Destroyer

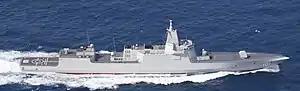
Type 055 class destroyer of the Chinese People's Liberation Army Navy (PLAN)

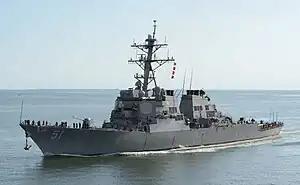
, the lead ship of her class of guided-missile destroyers

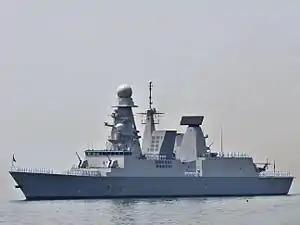
The Italian , which belongs to the of Franco-Italian designed first-rate frigates

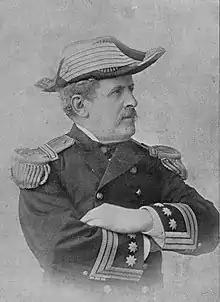
Fernando Villaamil, credited as the inventor of the destroyer concept, who died in action during the Battle of Santiago de Cuba in 1898.

In naval terminology, a destroyer is a fast, maneuverable, long-endurance warship intended to escort